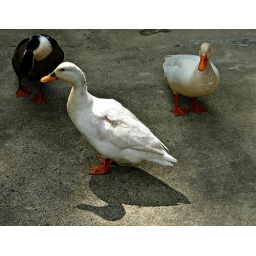
Ducks that were born under Jim and Lynne's outside water faucet